Wembley Stadium

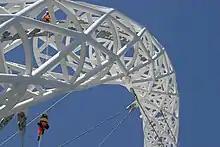
Closeup of the arch

The pitch size, as lined for association football, is long by wide, slightly narrower than the old Wembley, as required by the UEFA stadium categories for a category four stadium, the top category.